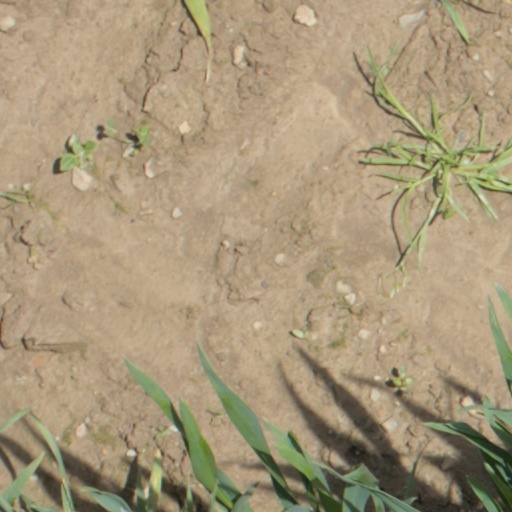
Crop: wheat